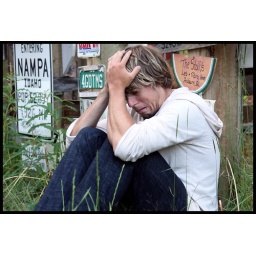
Garrett got lost in the sign forest